Willow Glen, San Jose

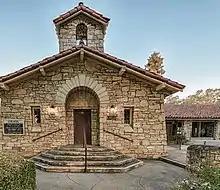
The Stone Church of Willow Glen.

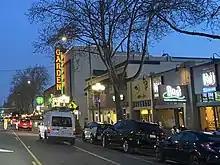
Downtown Willow Glen.

Willow Glen includes areas within zip code 95125, though not all of the zip code area can actually be considered to be part of the Willow Glen neighborhood, and there are areas within the 95126 zip code that many people would consider to be part of Willow Glen. The Willow Glen Neighborhood Association's by-laws reserve voting memberships to individuals and businesses within boundaries of the Association defined by the San Jose 2009 Greenprint - Willow Glen Planning Area Map, and within 1/2 mile of the Greenprint boundary.